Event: Nepal Earthquake
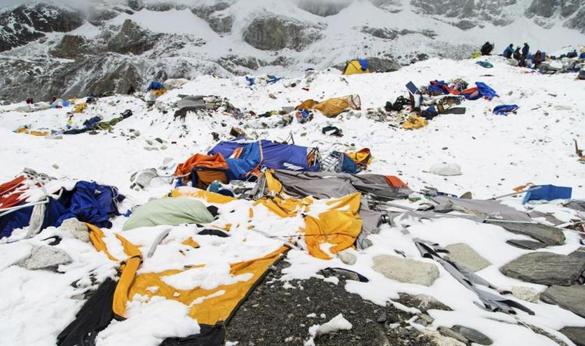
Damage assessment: damage